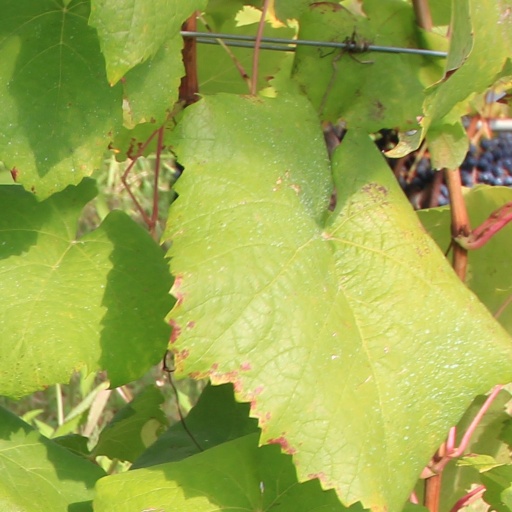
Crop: grape